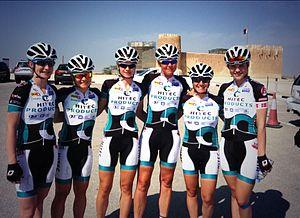
L'équipe cycliste Hitec Products est une équipe cycliste féminine norvégienne. Elle est créée en 2008, mais elle court sous licence UCI à partir de 2009. Elle est dirigée par Karl Lima. Emma Johansson y a couru de 2011 à 2012, Elisa Longo Borghini de 2013 à 2014. En 2015, Kirsten Wild et Tatiana Guderzo rejoignent l'équipe.